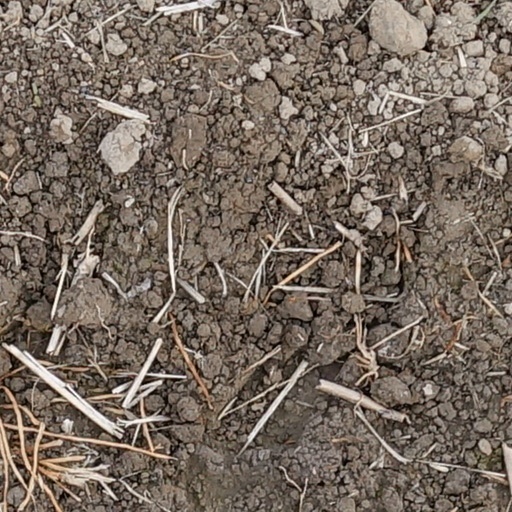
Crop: wheat